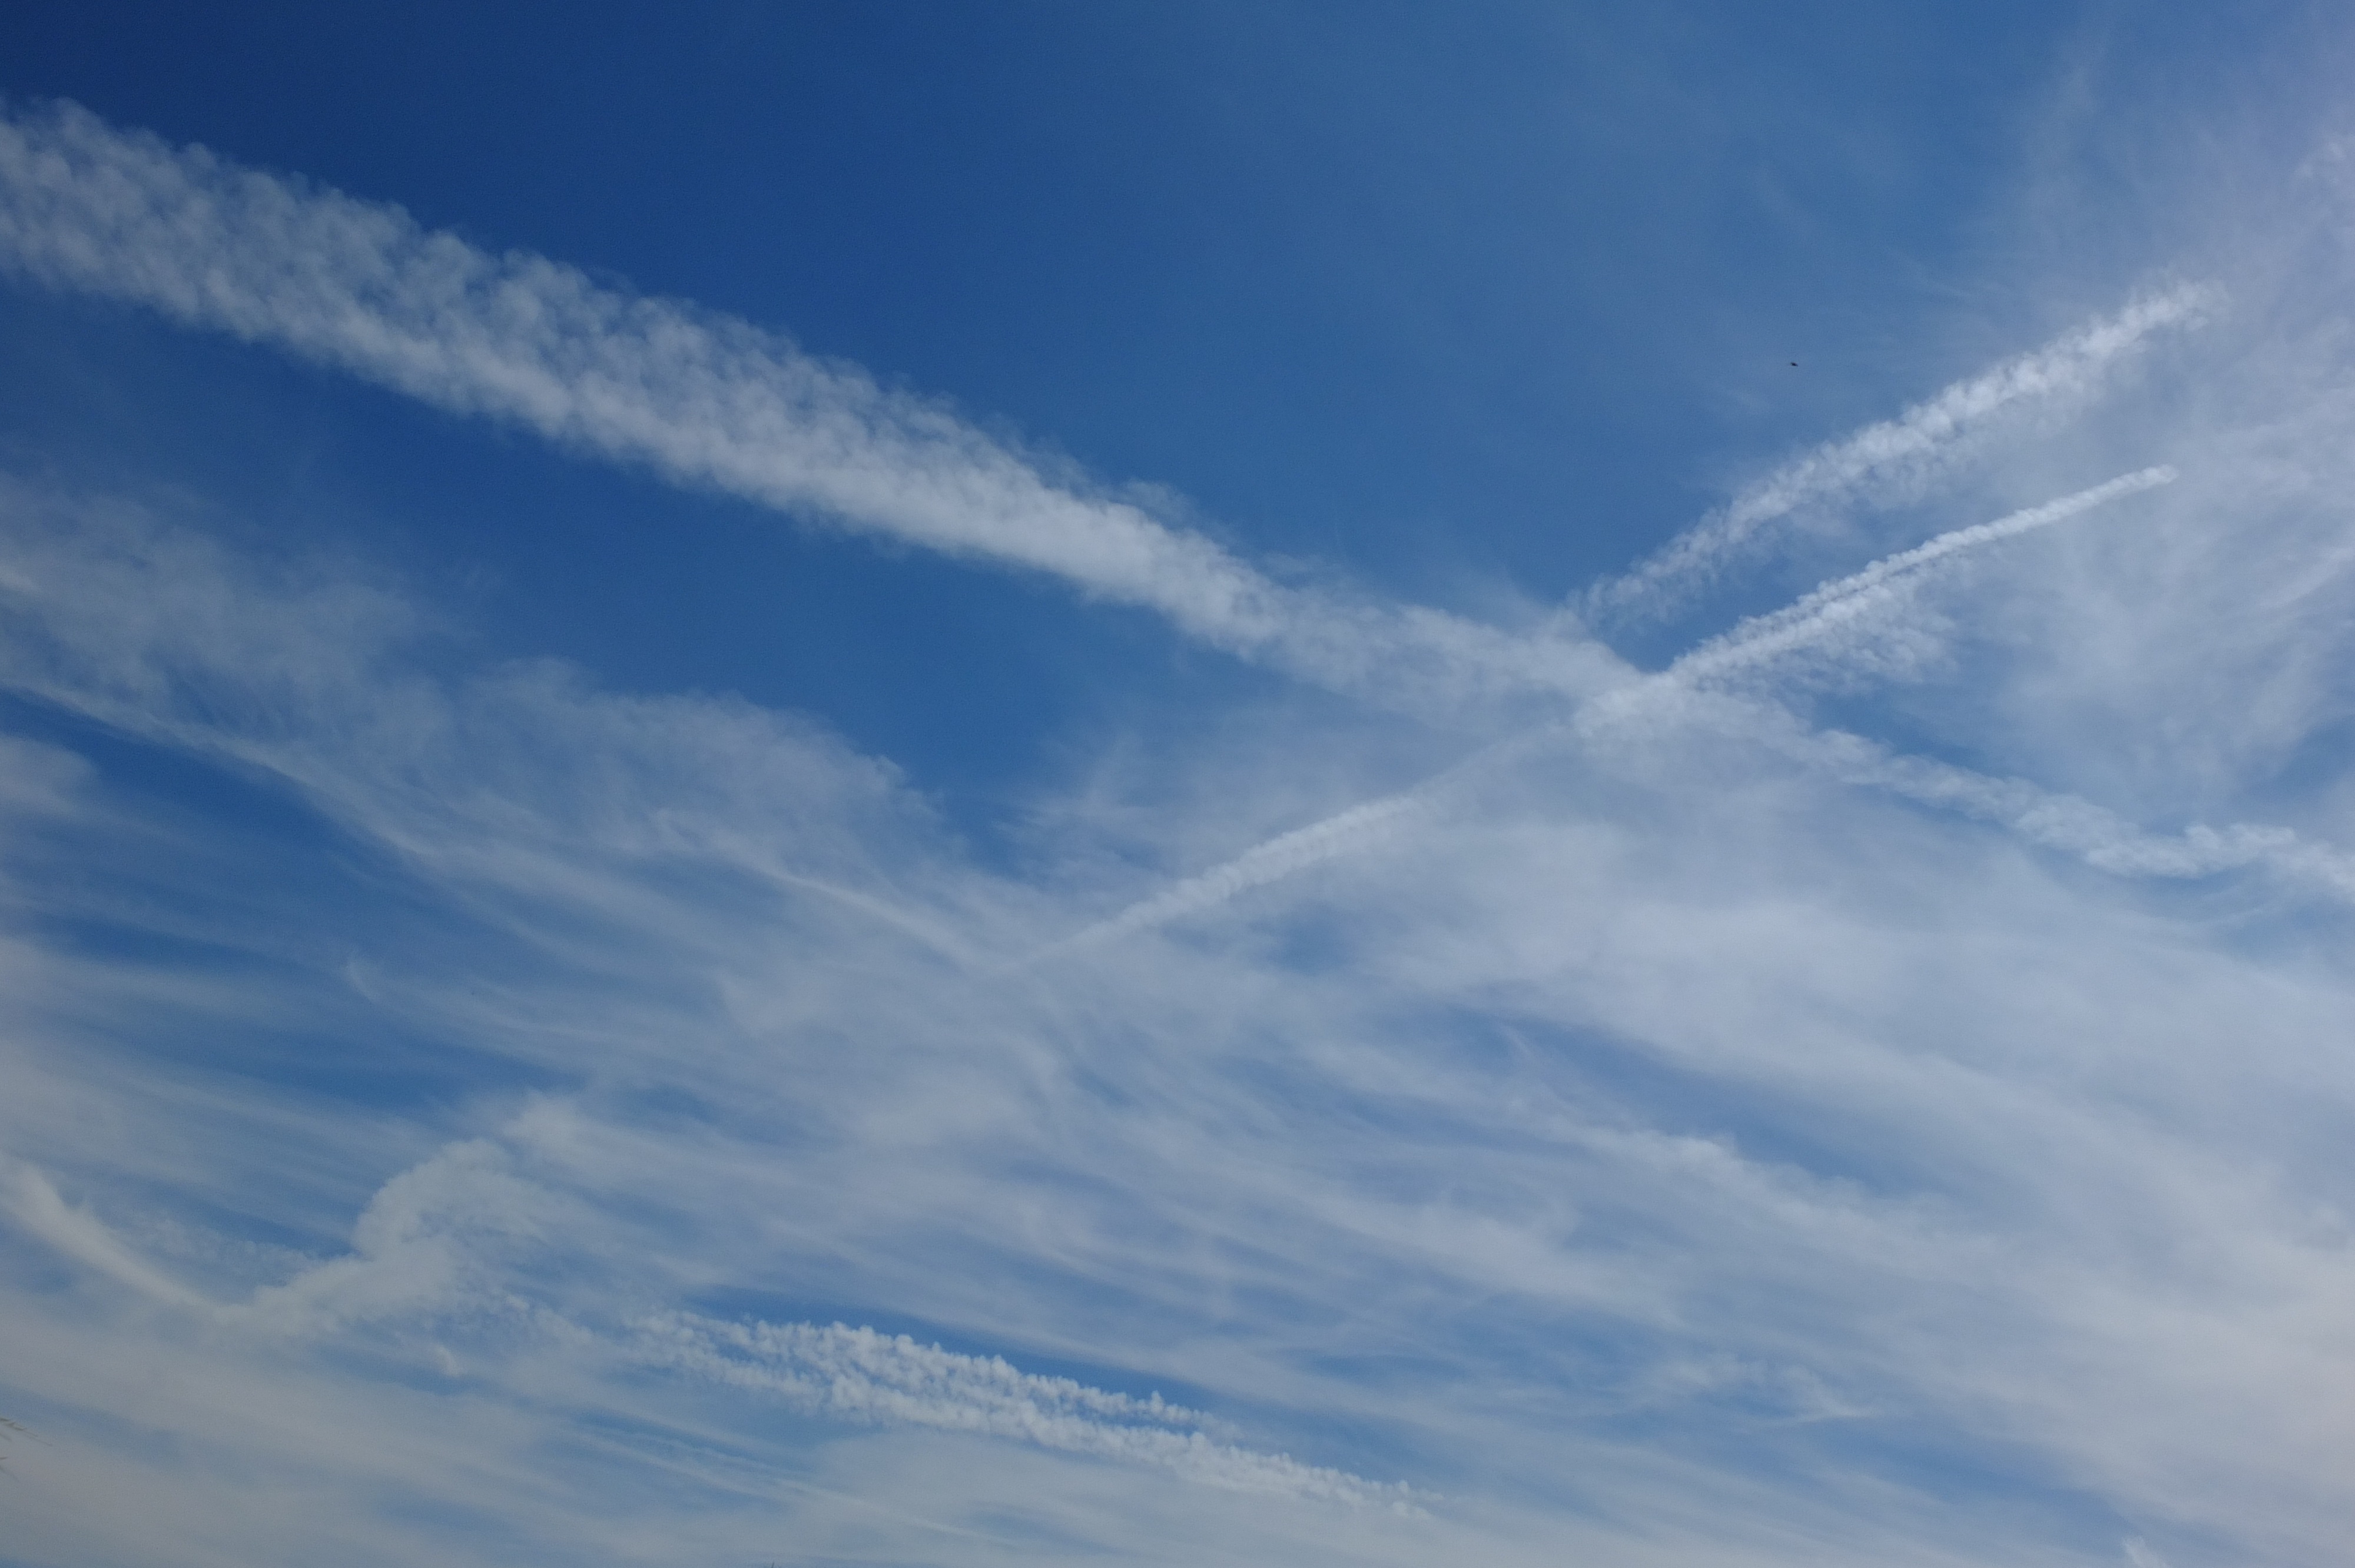
nature, horizon, cloud, sky, sunlight, atmosphere, aircraft, daytime, aviation, cumulus, blue, science, clouds, mysterious, chemtrail, contrail, weird, pollution, secret, air traffic, conspiracy theory, threatening, climate change, meteorological phenomenon, air pollution, atmosphere of earth, aviation fuel